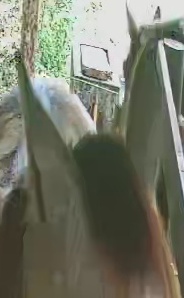
Face region: ears (position_of_ears)
Pain indicator: obviously_present